Sam Rockwell

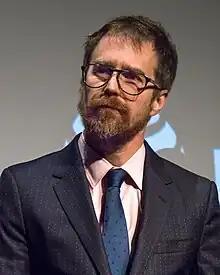
Rockwell in 2018

Rockwell re-teamed with McDonagh for the 2017 film "Three Billboards Outside Ebbing, Missouri". His performance as a racist, bullying police officer Jason Dixon won several accolades, including his first Academy Award, as well as the Golden Globe Award for Best Supporting Actor – Motion Picture, two Screen Actors Guild Awards and the BAFTA Award for Best Actor in a Supporting Role. In August 2017, Rockwell was cast to play George W. Bush in Adam McKay's "Vice", a biopic of Dick Cheney; he received his second nomination for the Best Supporting Actor Academy Award as a result. Rockwell was cast as Bob Fosse with Michelle Williams as Gwen Verdon in the 2019 miniseries "Fosse/Verdon", for which he received critical acclaim and a Primetime Emmy Award nomination. That same year, Rockwell appeared in two acclaimed films, "Richard Jewell" and "Jojo Rabbit". In 2020, he had a voice role in DreamWorks Animation's "Trolls World Tour", also serving as a performer on the film's soundtrack; and also voiced Ivan the gorilla in the 2020 Disney+ film "The One and Only Ivan". Rockwell also provided the voice of the main character Mr. Wolf in "The Bad Guys".